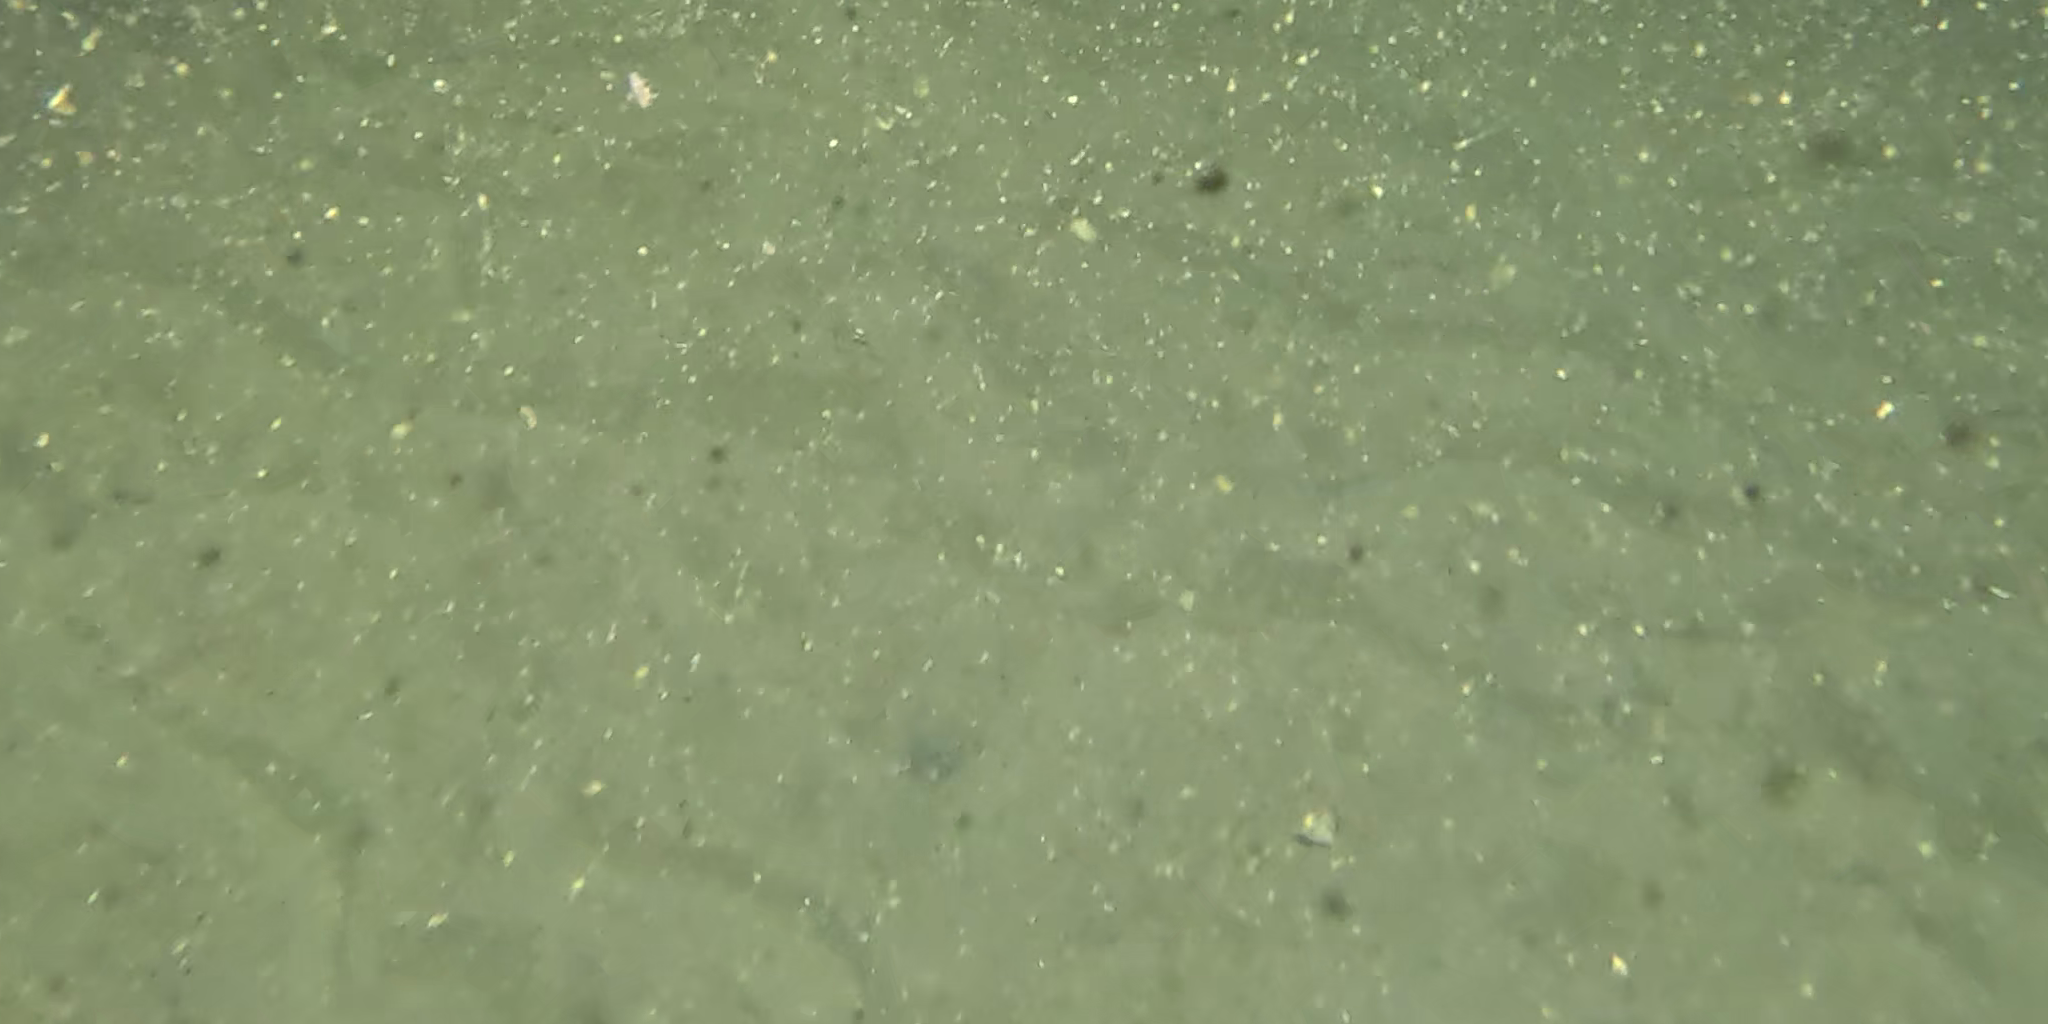
Seabed habitat: sand